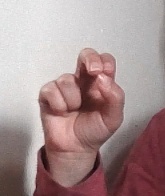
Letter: gaaf